Golden Exits

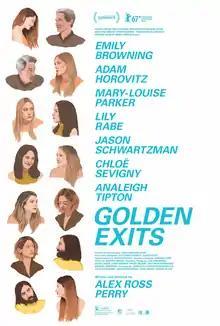
Theatrical release poster

Golden Exits is a 2017 drama film written, co-produced and directed by Alex Ross Perry. Starring Emily Browning, Adam Horovitz, Mary Louise Parker, Jason Schwartzman, Chloë Sevigny and Analeigh Tipton, it explores relationships and social constrictions.